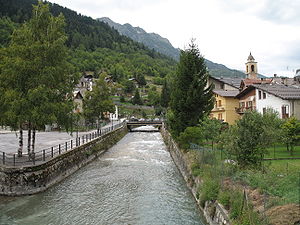
Stura di Demonte
Stura i Alperne